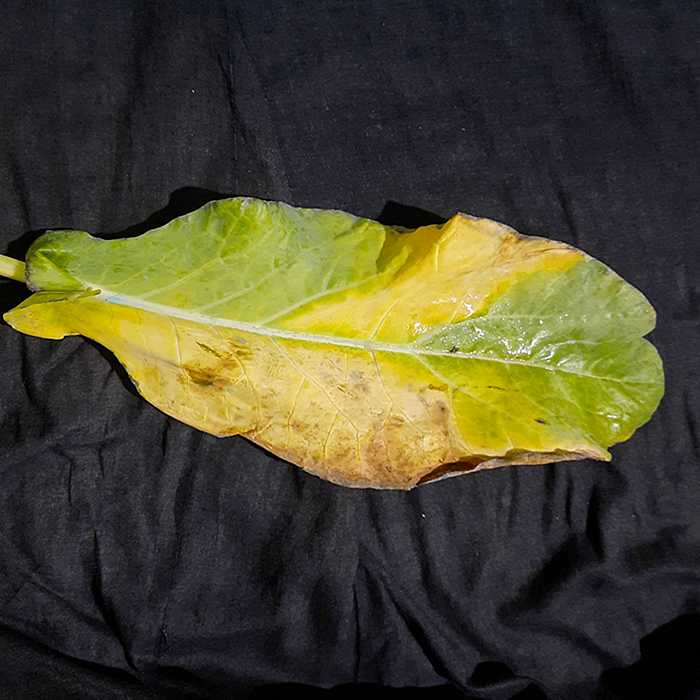
Plant: Cauliflower
Label: Black Rot